Imjin War

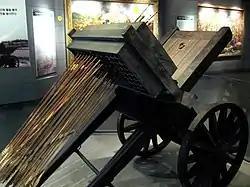
A "hwacha" on display

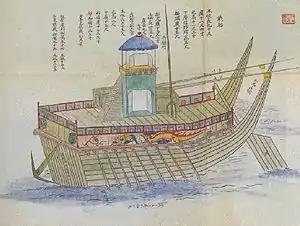
An old painting of a Korean panokseon

There were very few instances of Koreans employing artillery in the field, with largely ineffective results; artillery was mainly used in siege action and for defending castles. Some irregular Korean units with government-supplied weapons fired explosive shells from mortars, but this occurred only in isolated instances. The Koreans also made use of "hwacha", two-wheeled carts carrying hole-filled boards fitted to carry either 100 steel-tipped rockets or 200 "singijeon" (rocket arrows) to be fired all at once. They were especially effective against dense formations of troops.